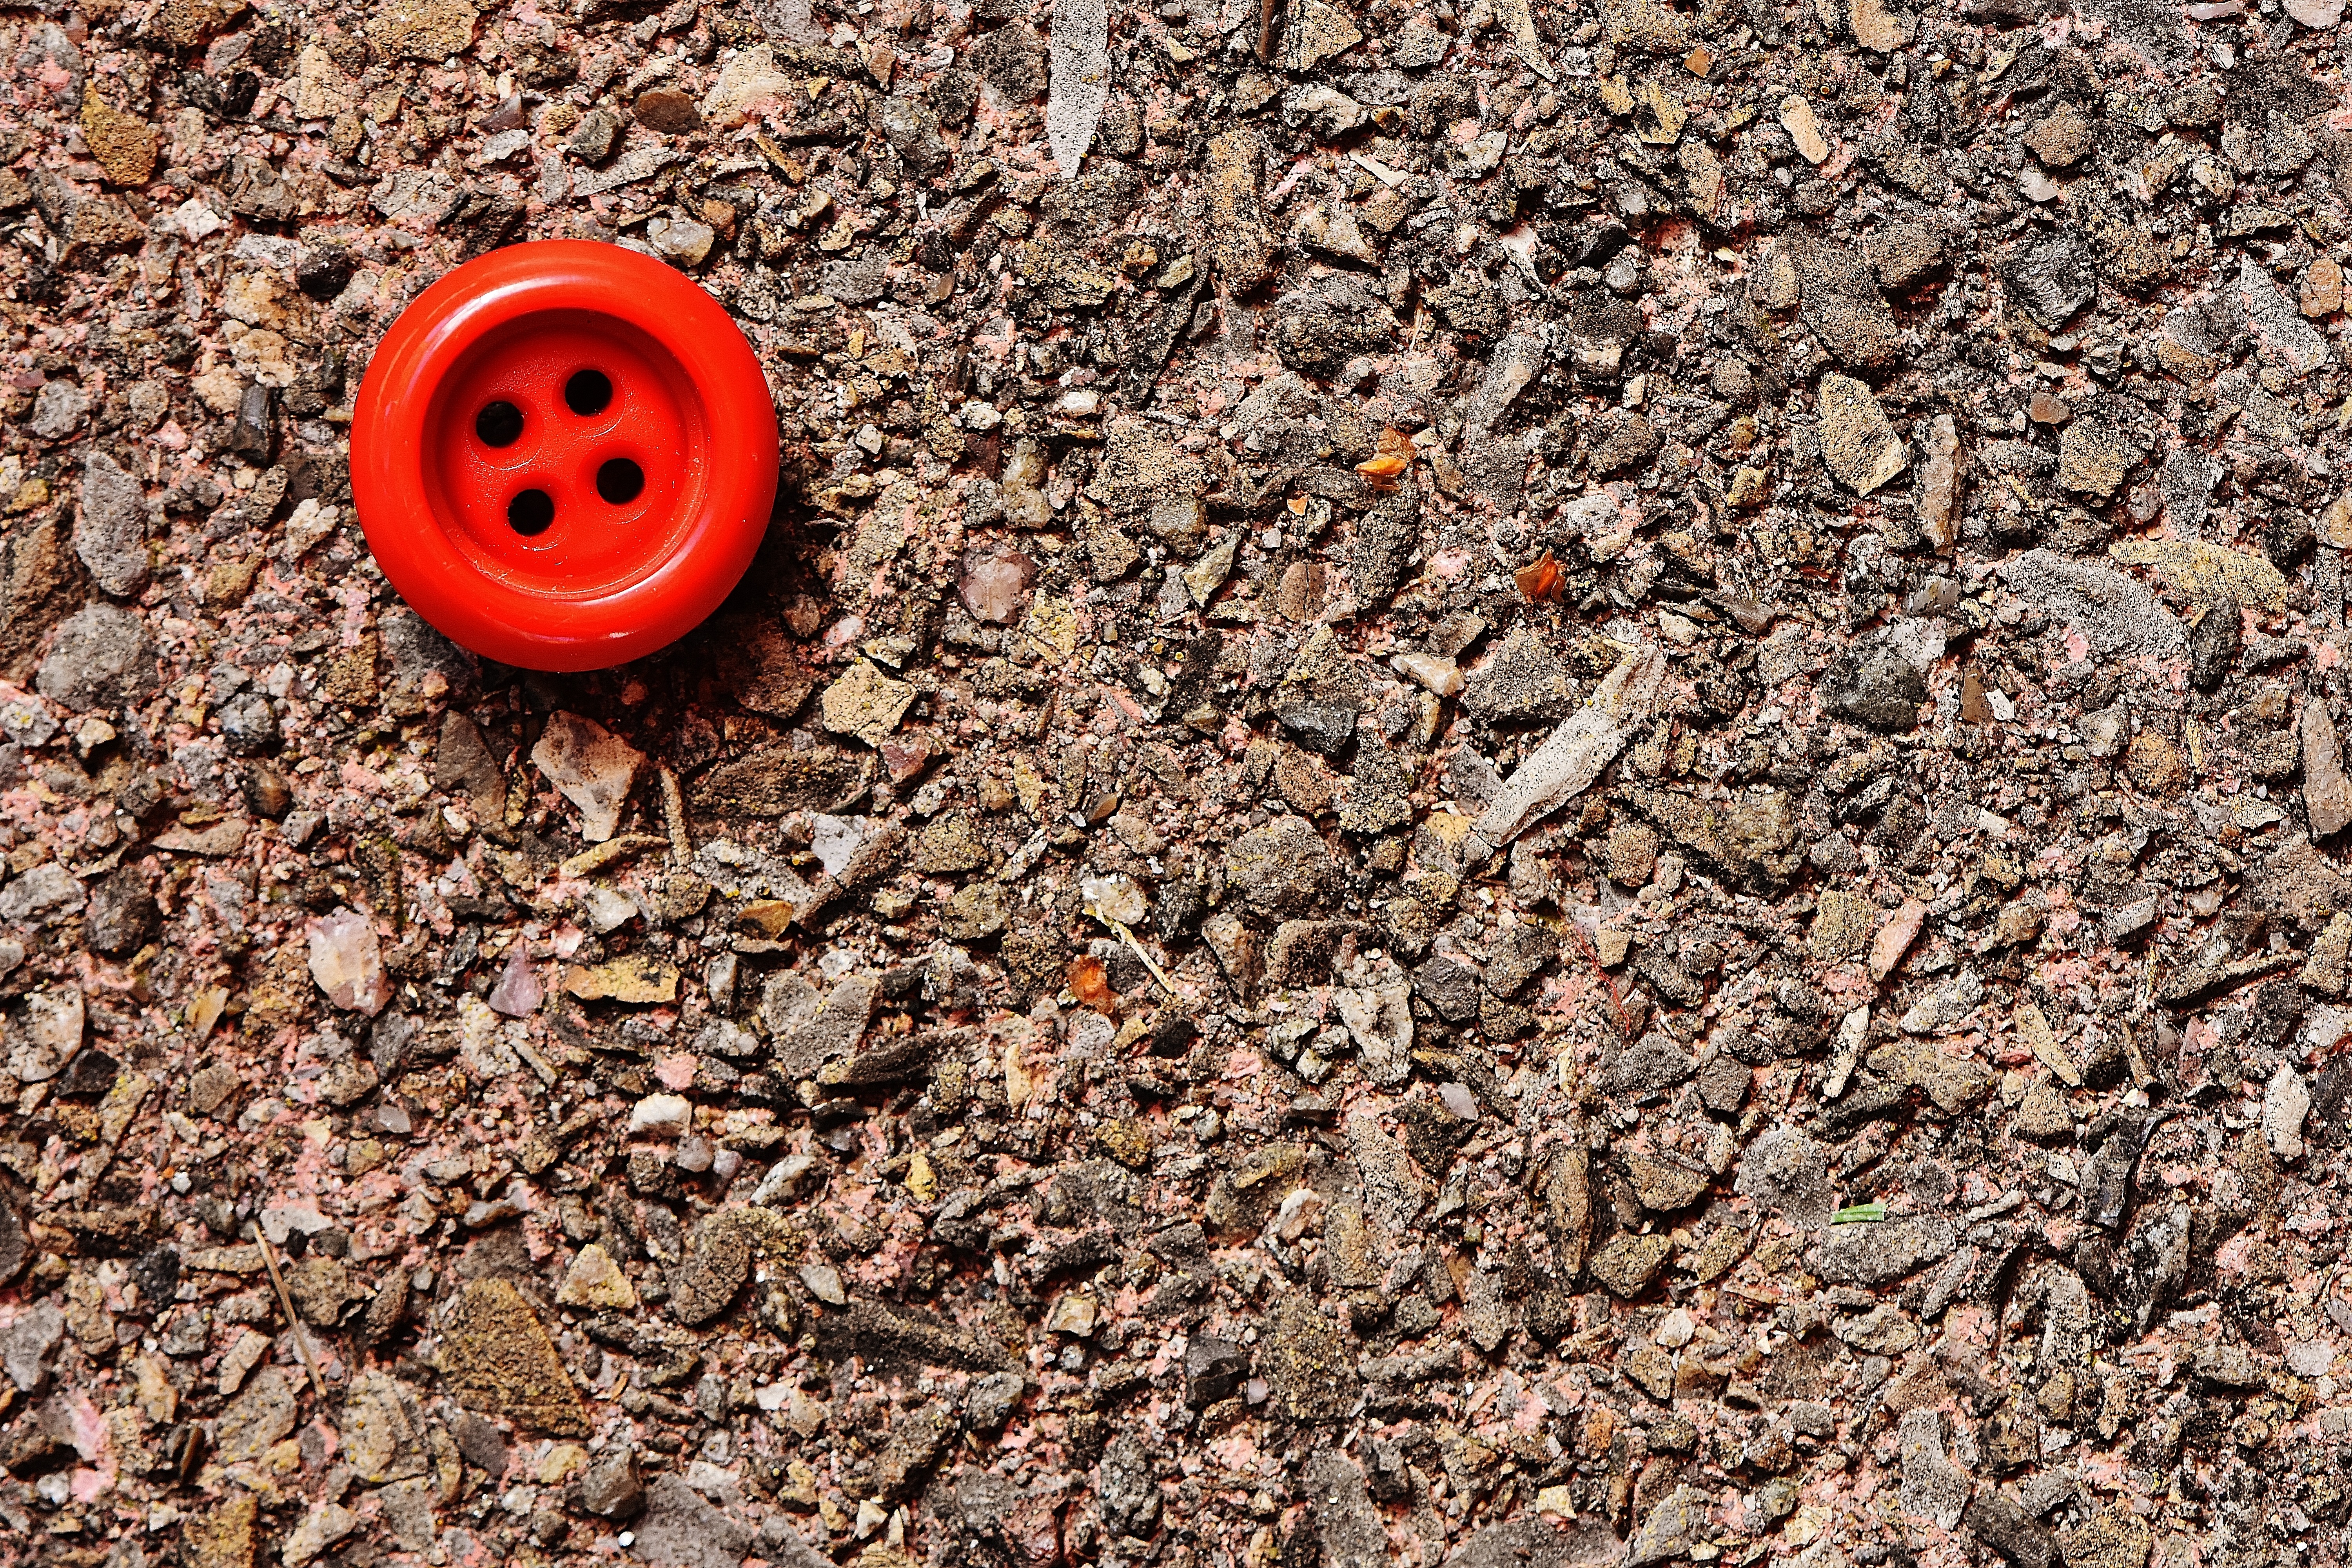
leaf, flower, asphalt, red, soil, close, button, road surface, 4 holes